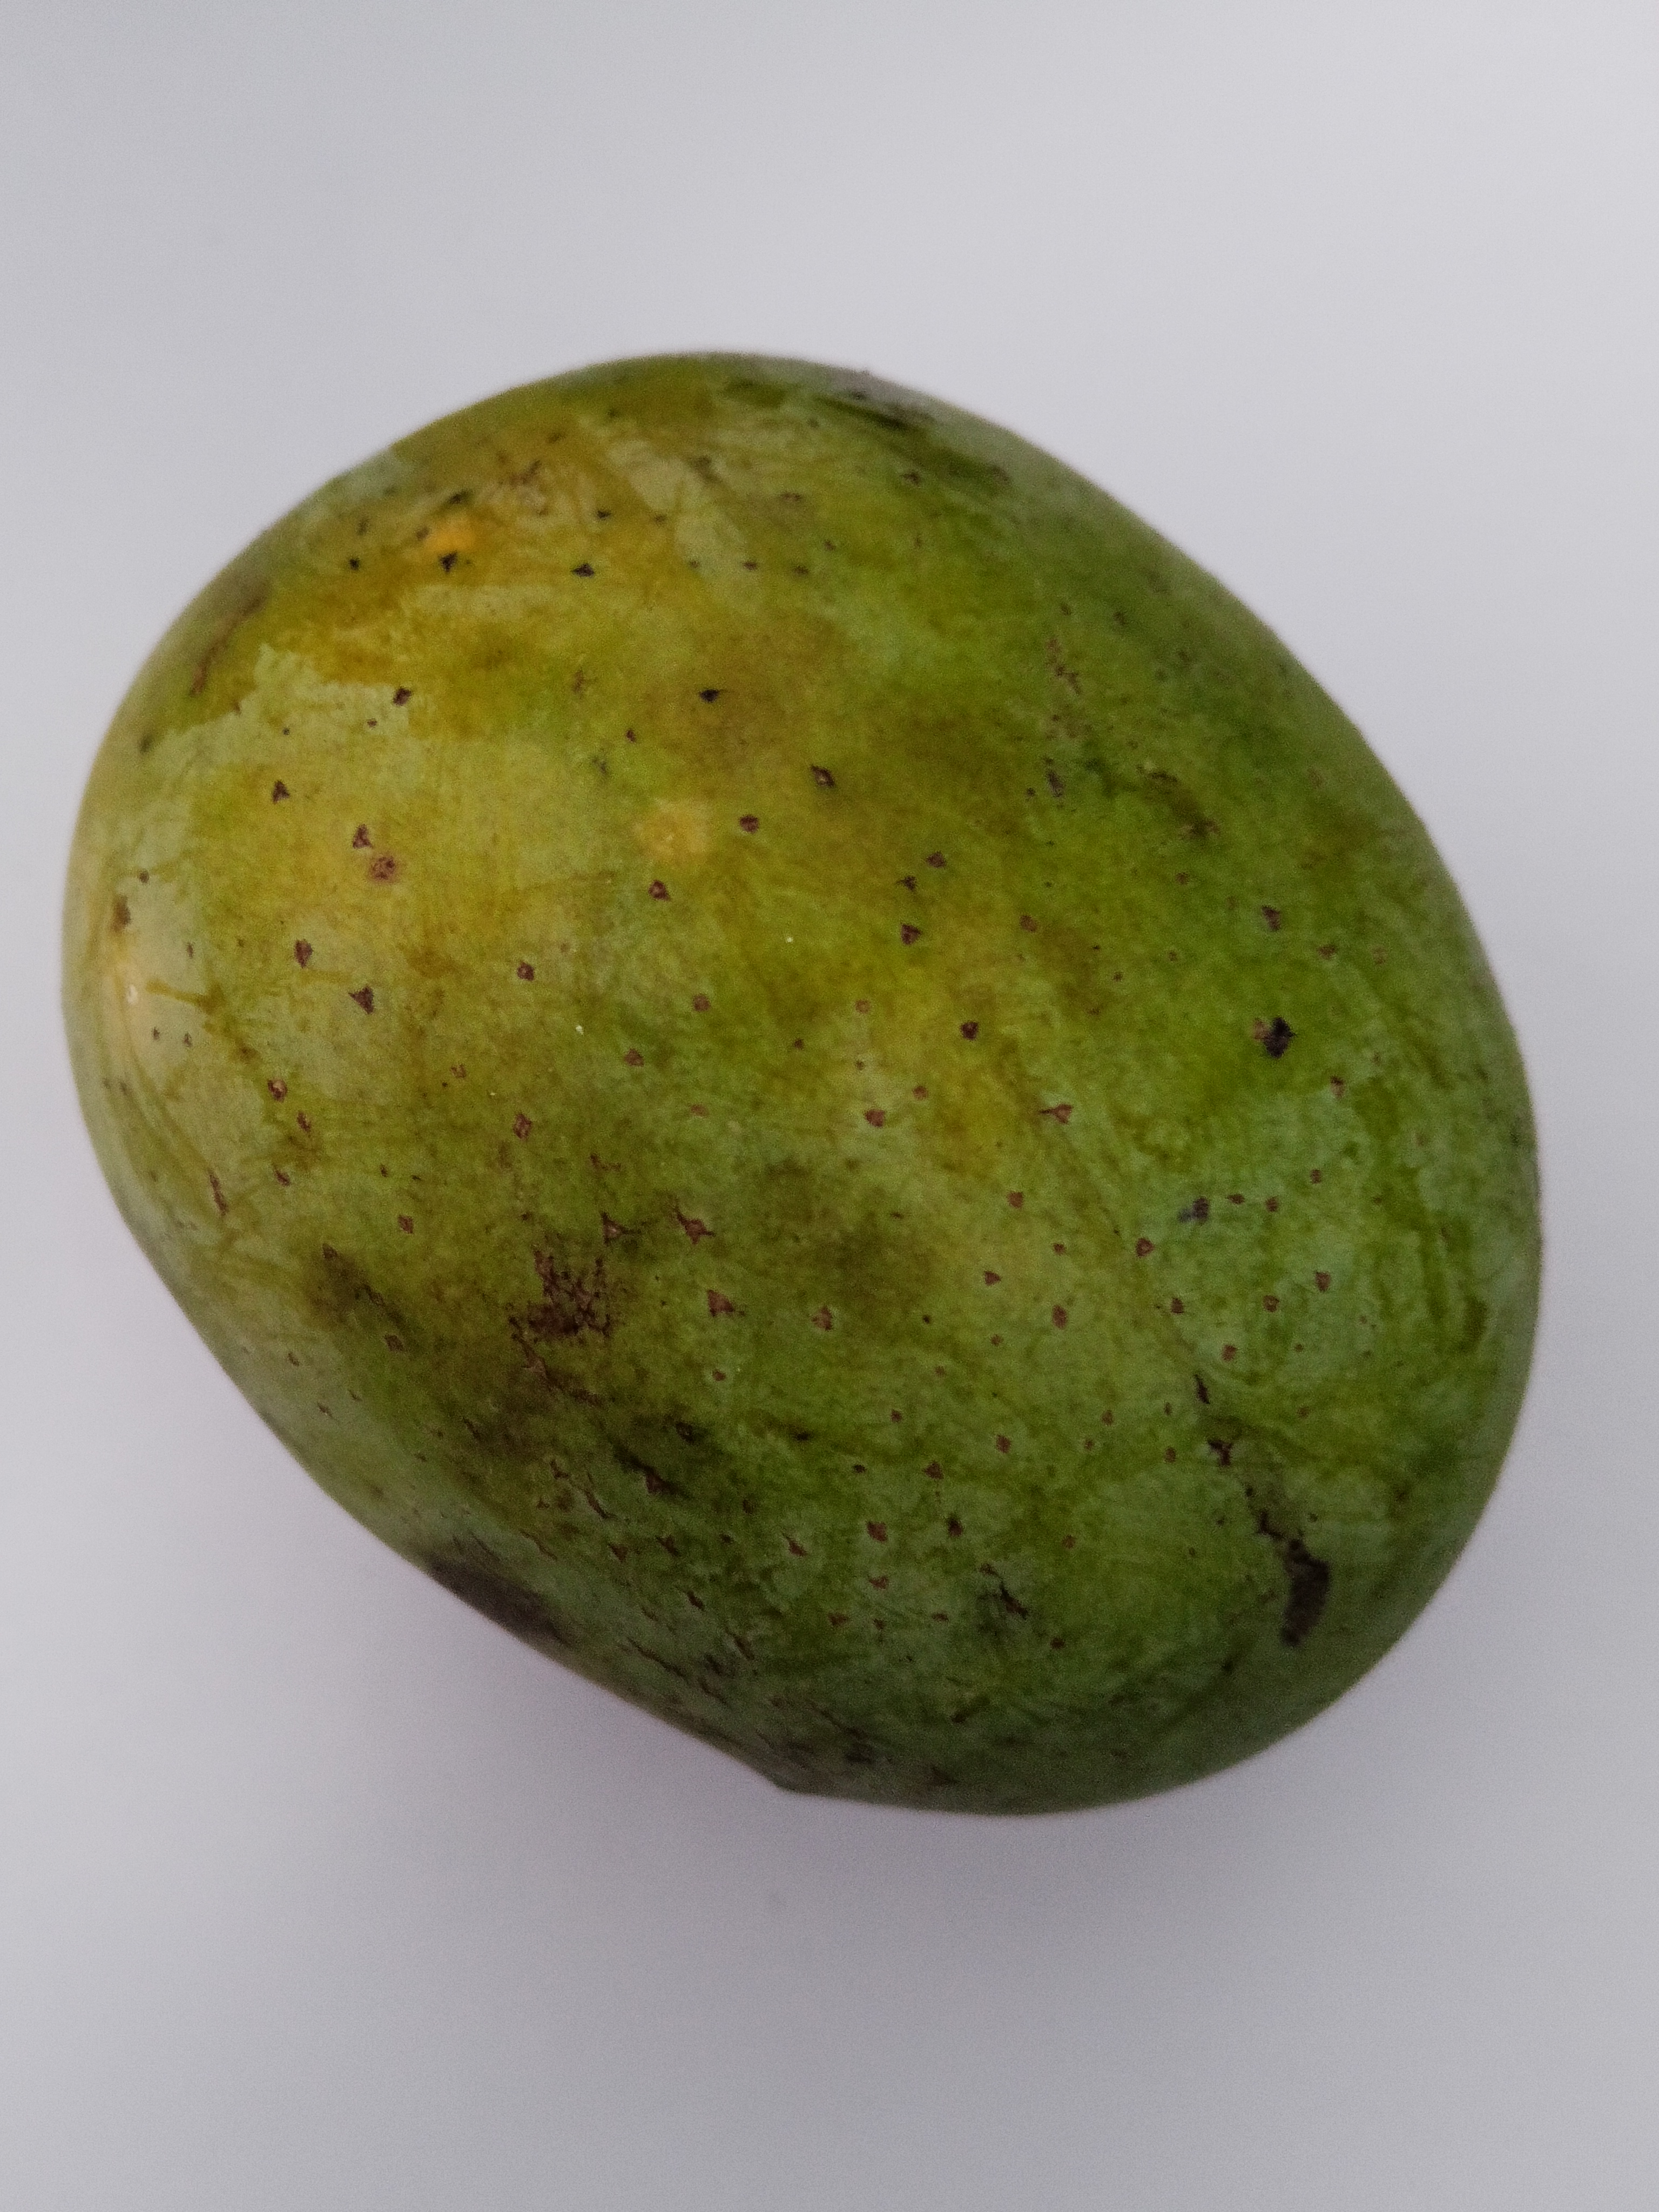
Mango variety: Langra